St. Mary Star of the Sea Catholic Church (Jackson, Michigan)

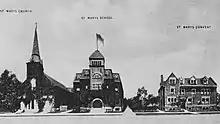
St Mary Star of the Sea Church pre -1923

In 1910, plans were announced for the current church, and the pastor and church trustees traveled to Europe, viewing some of the most beautiful cathedrals. Building plans were delayed by World War I, but finally on Sunday, September 23, 1923, the cornerstone was laid. The basement was ready and used for Midnight Mass on Christmas, 1923. However, a prolonged strike in the limestone industry delayed progress and it was not completed until 1926. On May 31, 1926, Bishop Joseph C. Plagens officiated at the dedication. The cost of the new church was approximately $375,000.